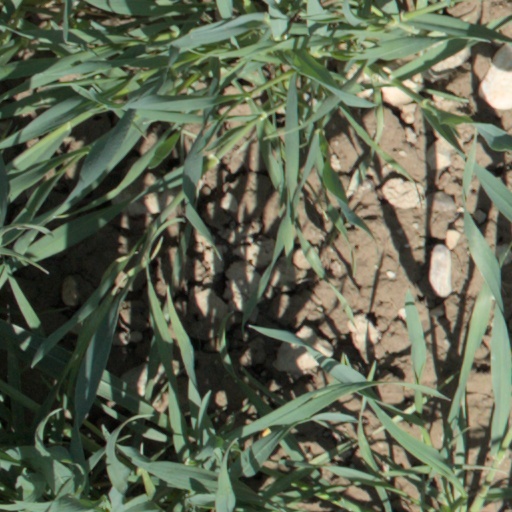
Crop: wheat